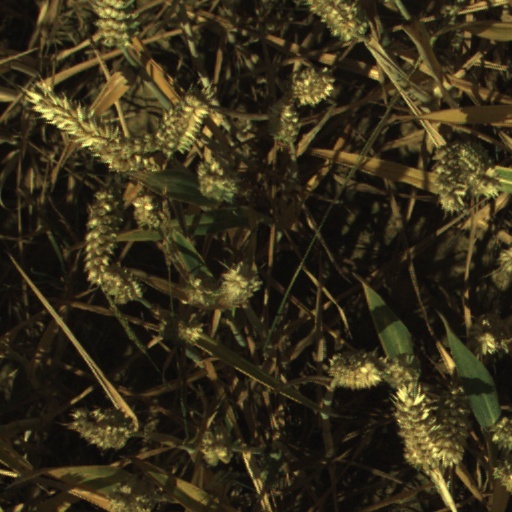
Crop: wheat